Ålum Runestones

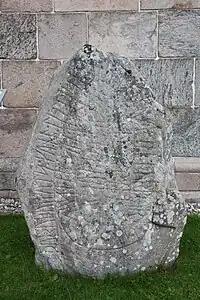
DR 97, the Ålum 4 stone.

The inscription on Ålum 4 or DR 97 consists of a text band in the younger futhark that follows the outline of the stone and spirals inward. The inscription is classified as being carved in runestone style RAK. The gneiss stone, which is in height, was discovered in 1902 in the Ålum church cemetery dike. It was removed from the dike and raised near the Ålum 3 stone in the cemetery. Both DR 96 and DR 97 are considered to have been carved by the same runemaster.